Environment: real
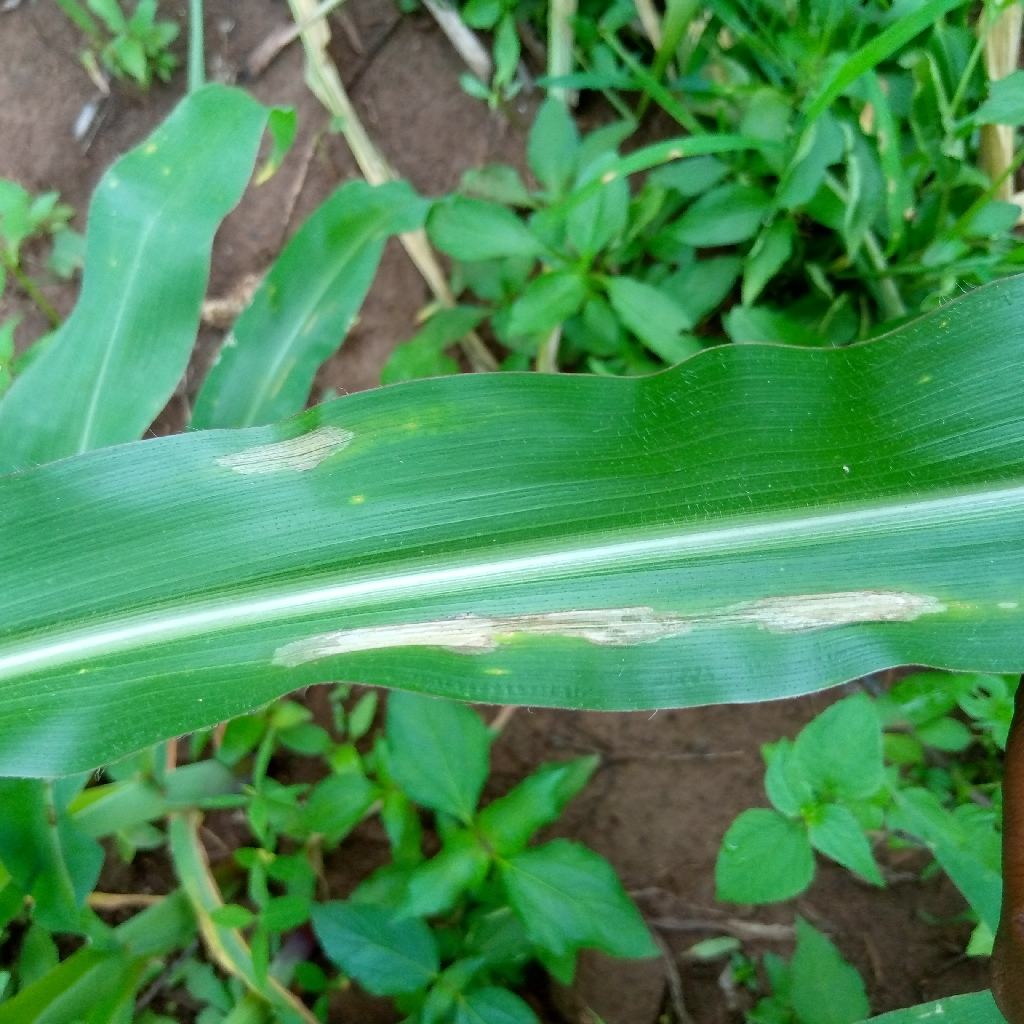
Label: northern_corn_leaf_blight